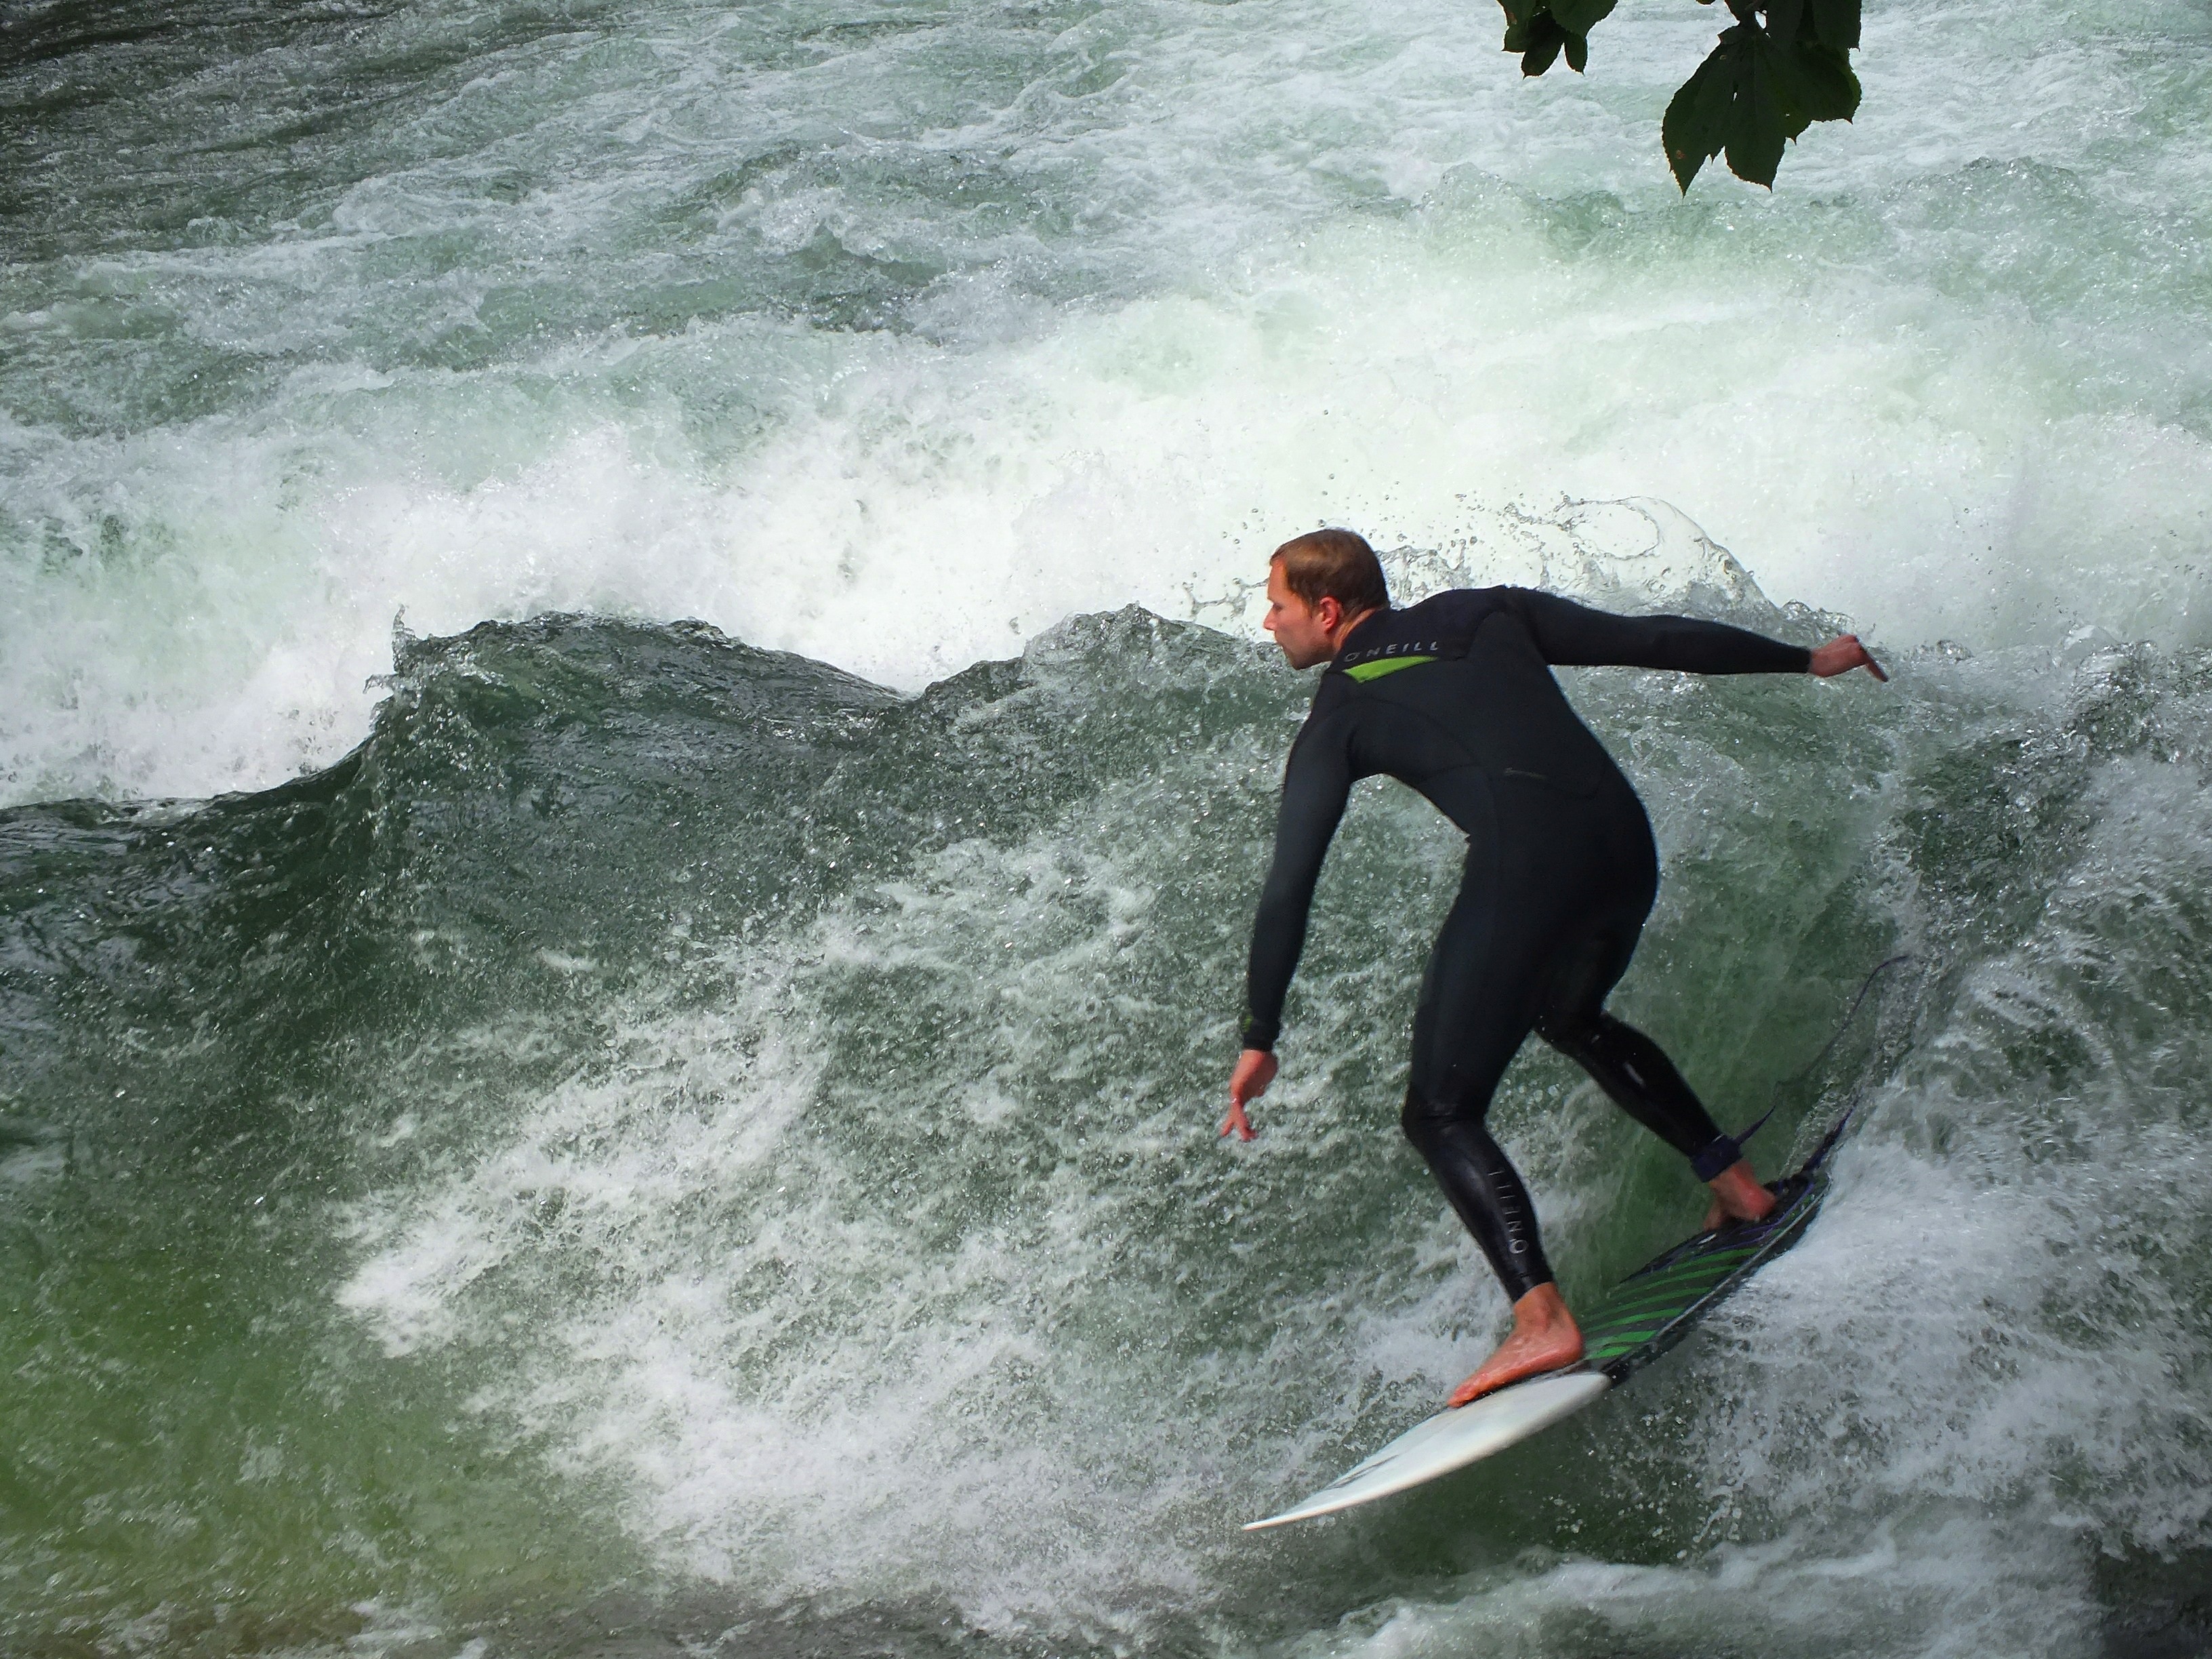
wave, surfer, surf, surfing, paddle, extreme sport, sports, bavaria, munich, english garden, eisbach, water sport, wind wave, boardsport, surfing equipment and supplies, surface water sports, wakesurfing